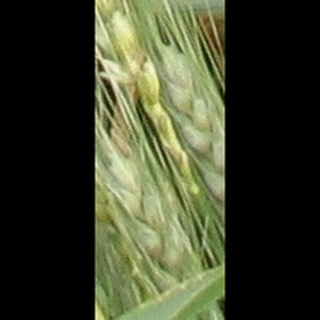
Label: wheat_brown_rust